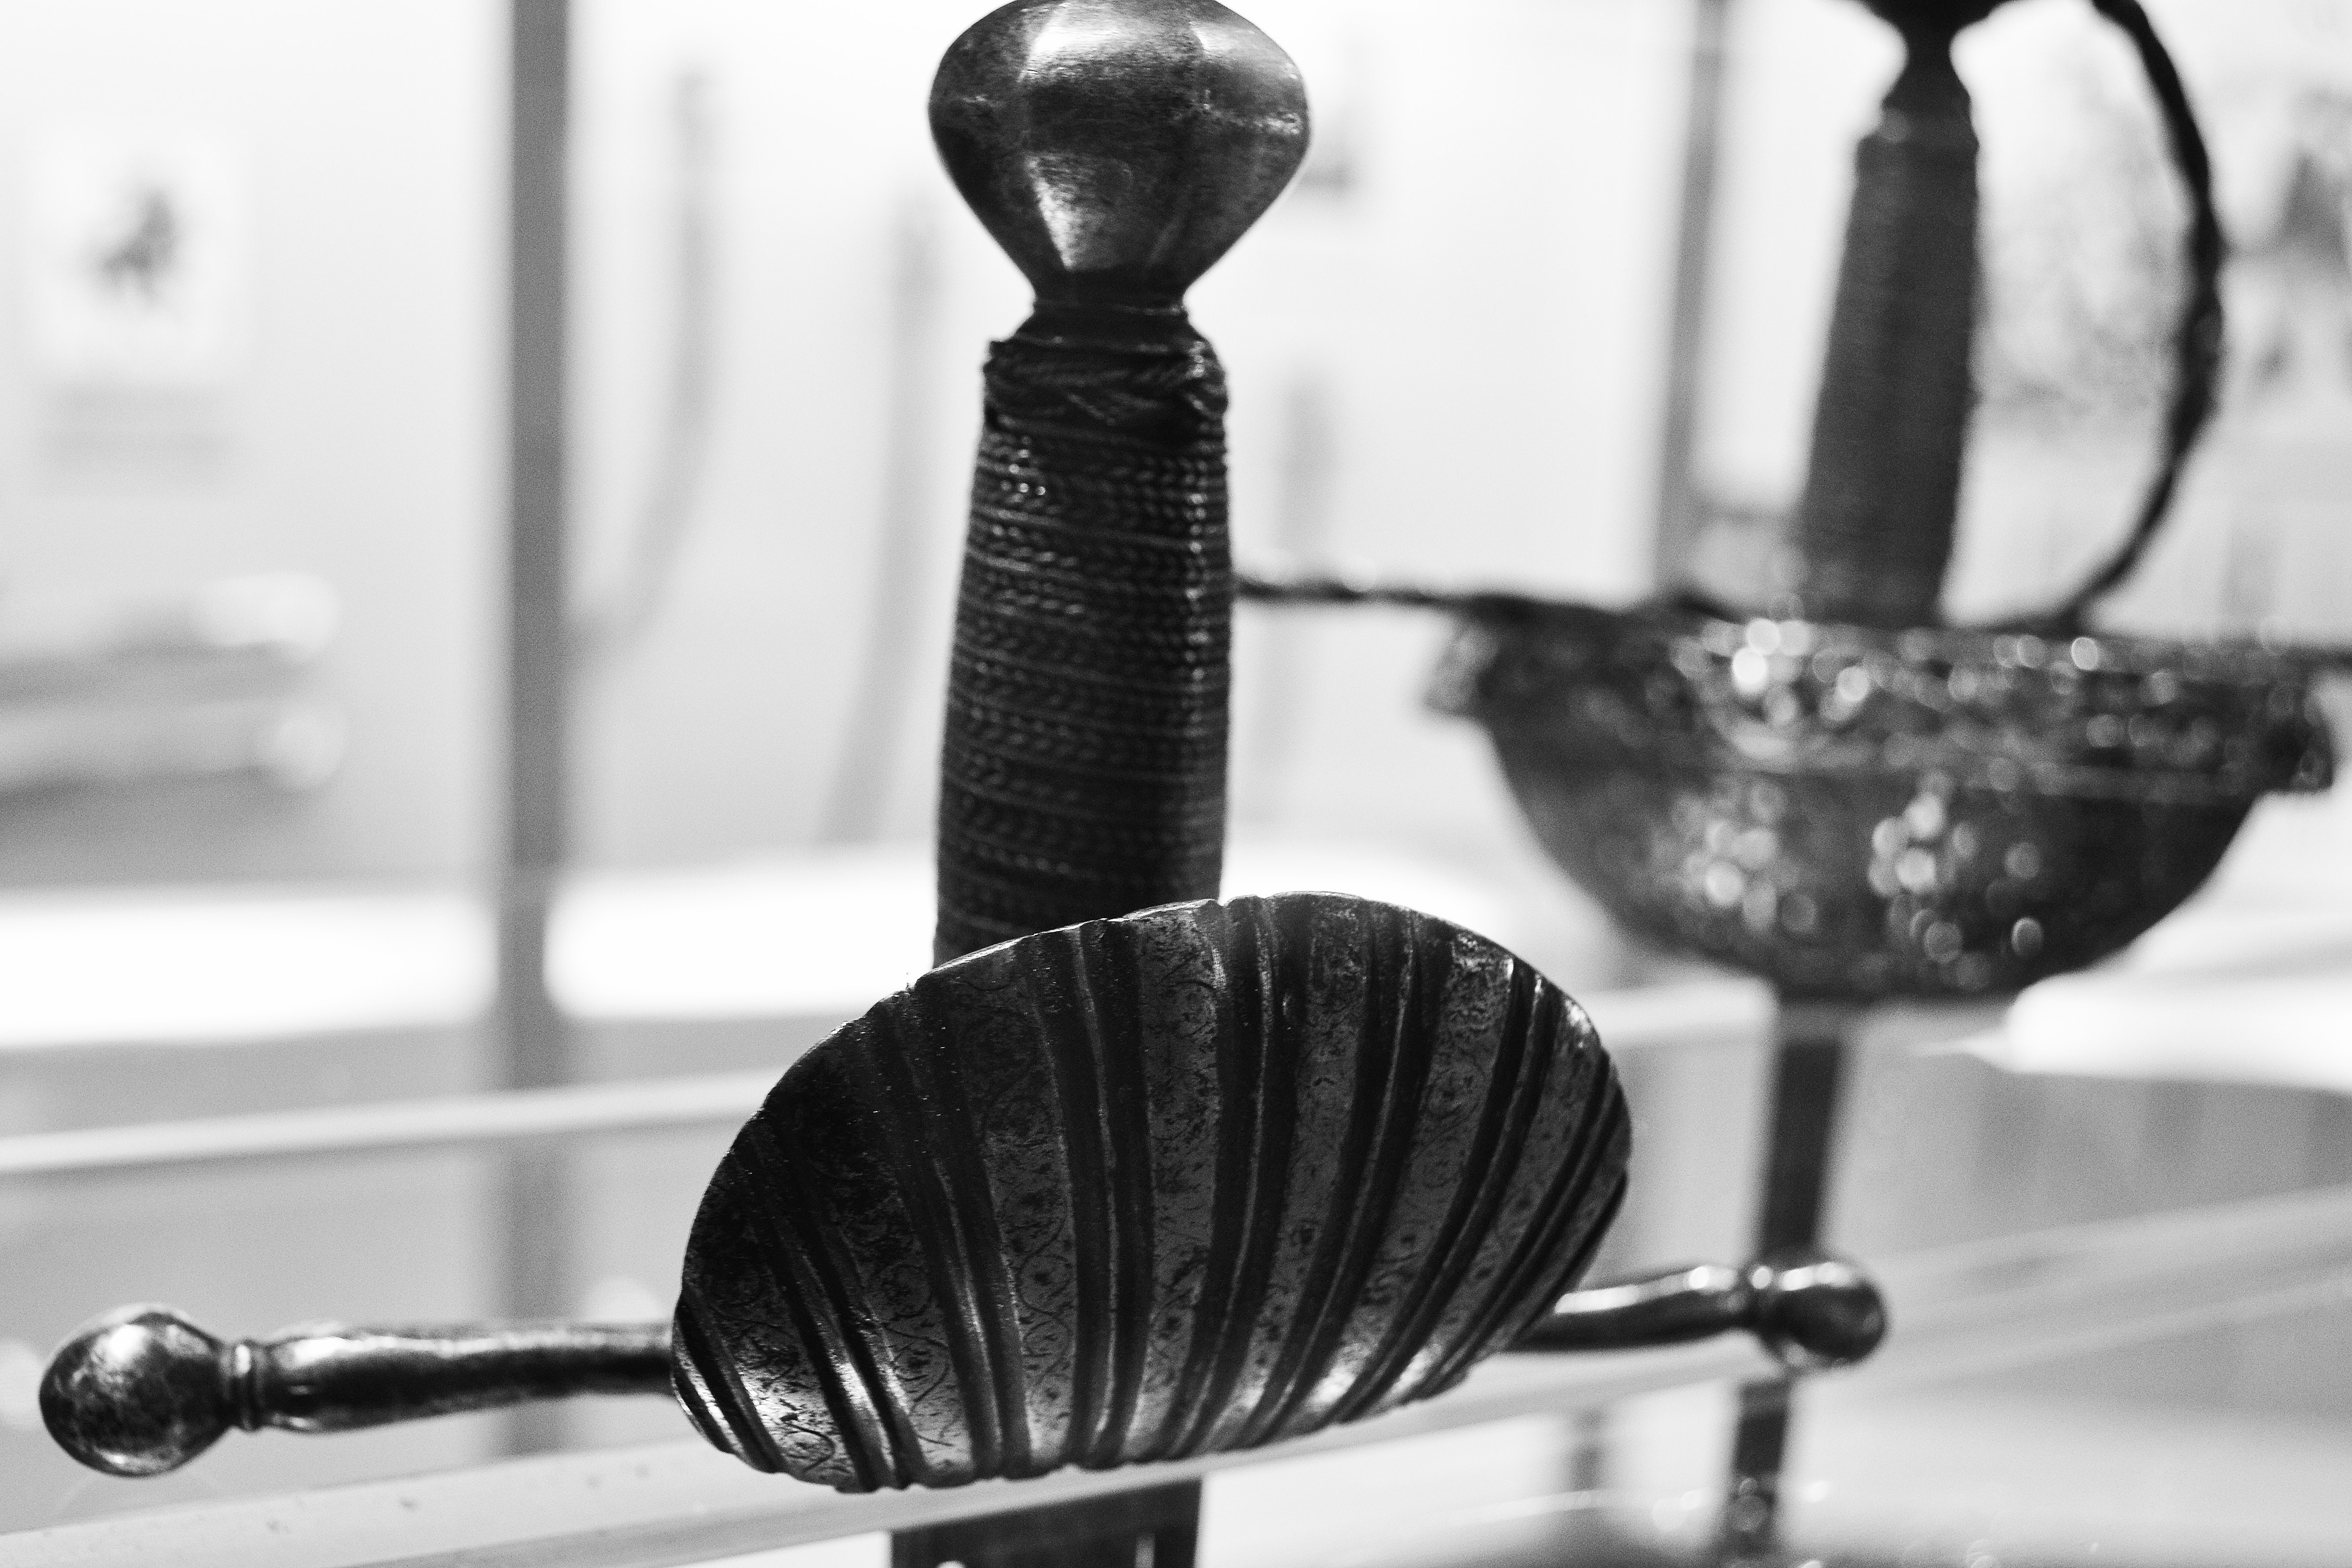
still life photography, black and white, photography, monochrome photography, monochrome, style, metal